Brian Mansfield

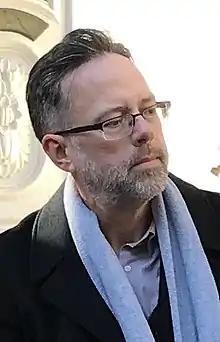
Mansfield in 2017

Mansfield grew up in Nashville, Tennessee. He graduated from David Lipscomb High School.